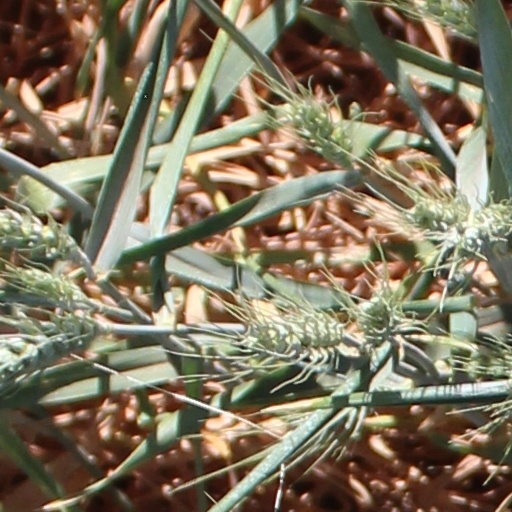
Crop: wheat